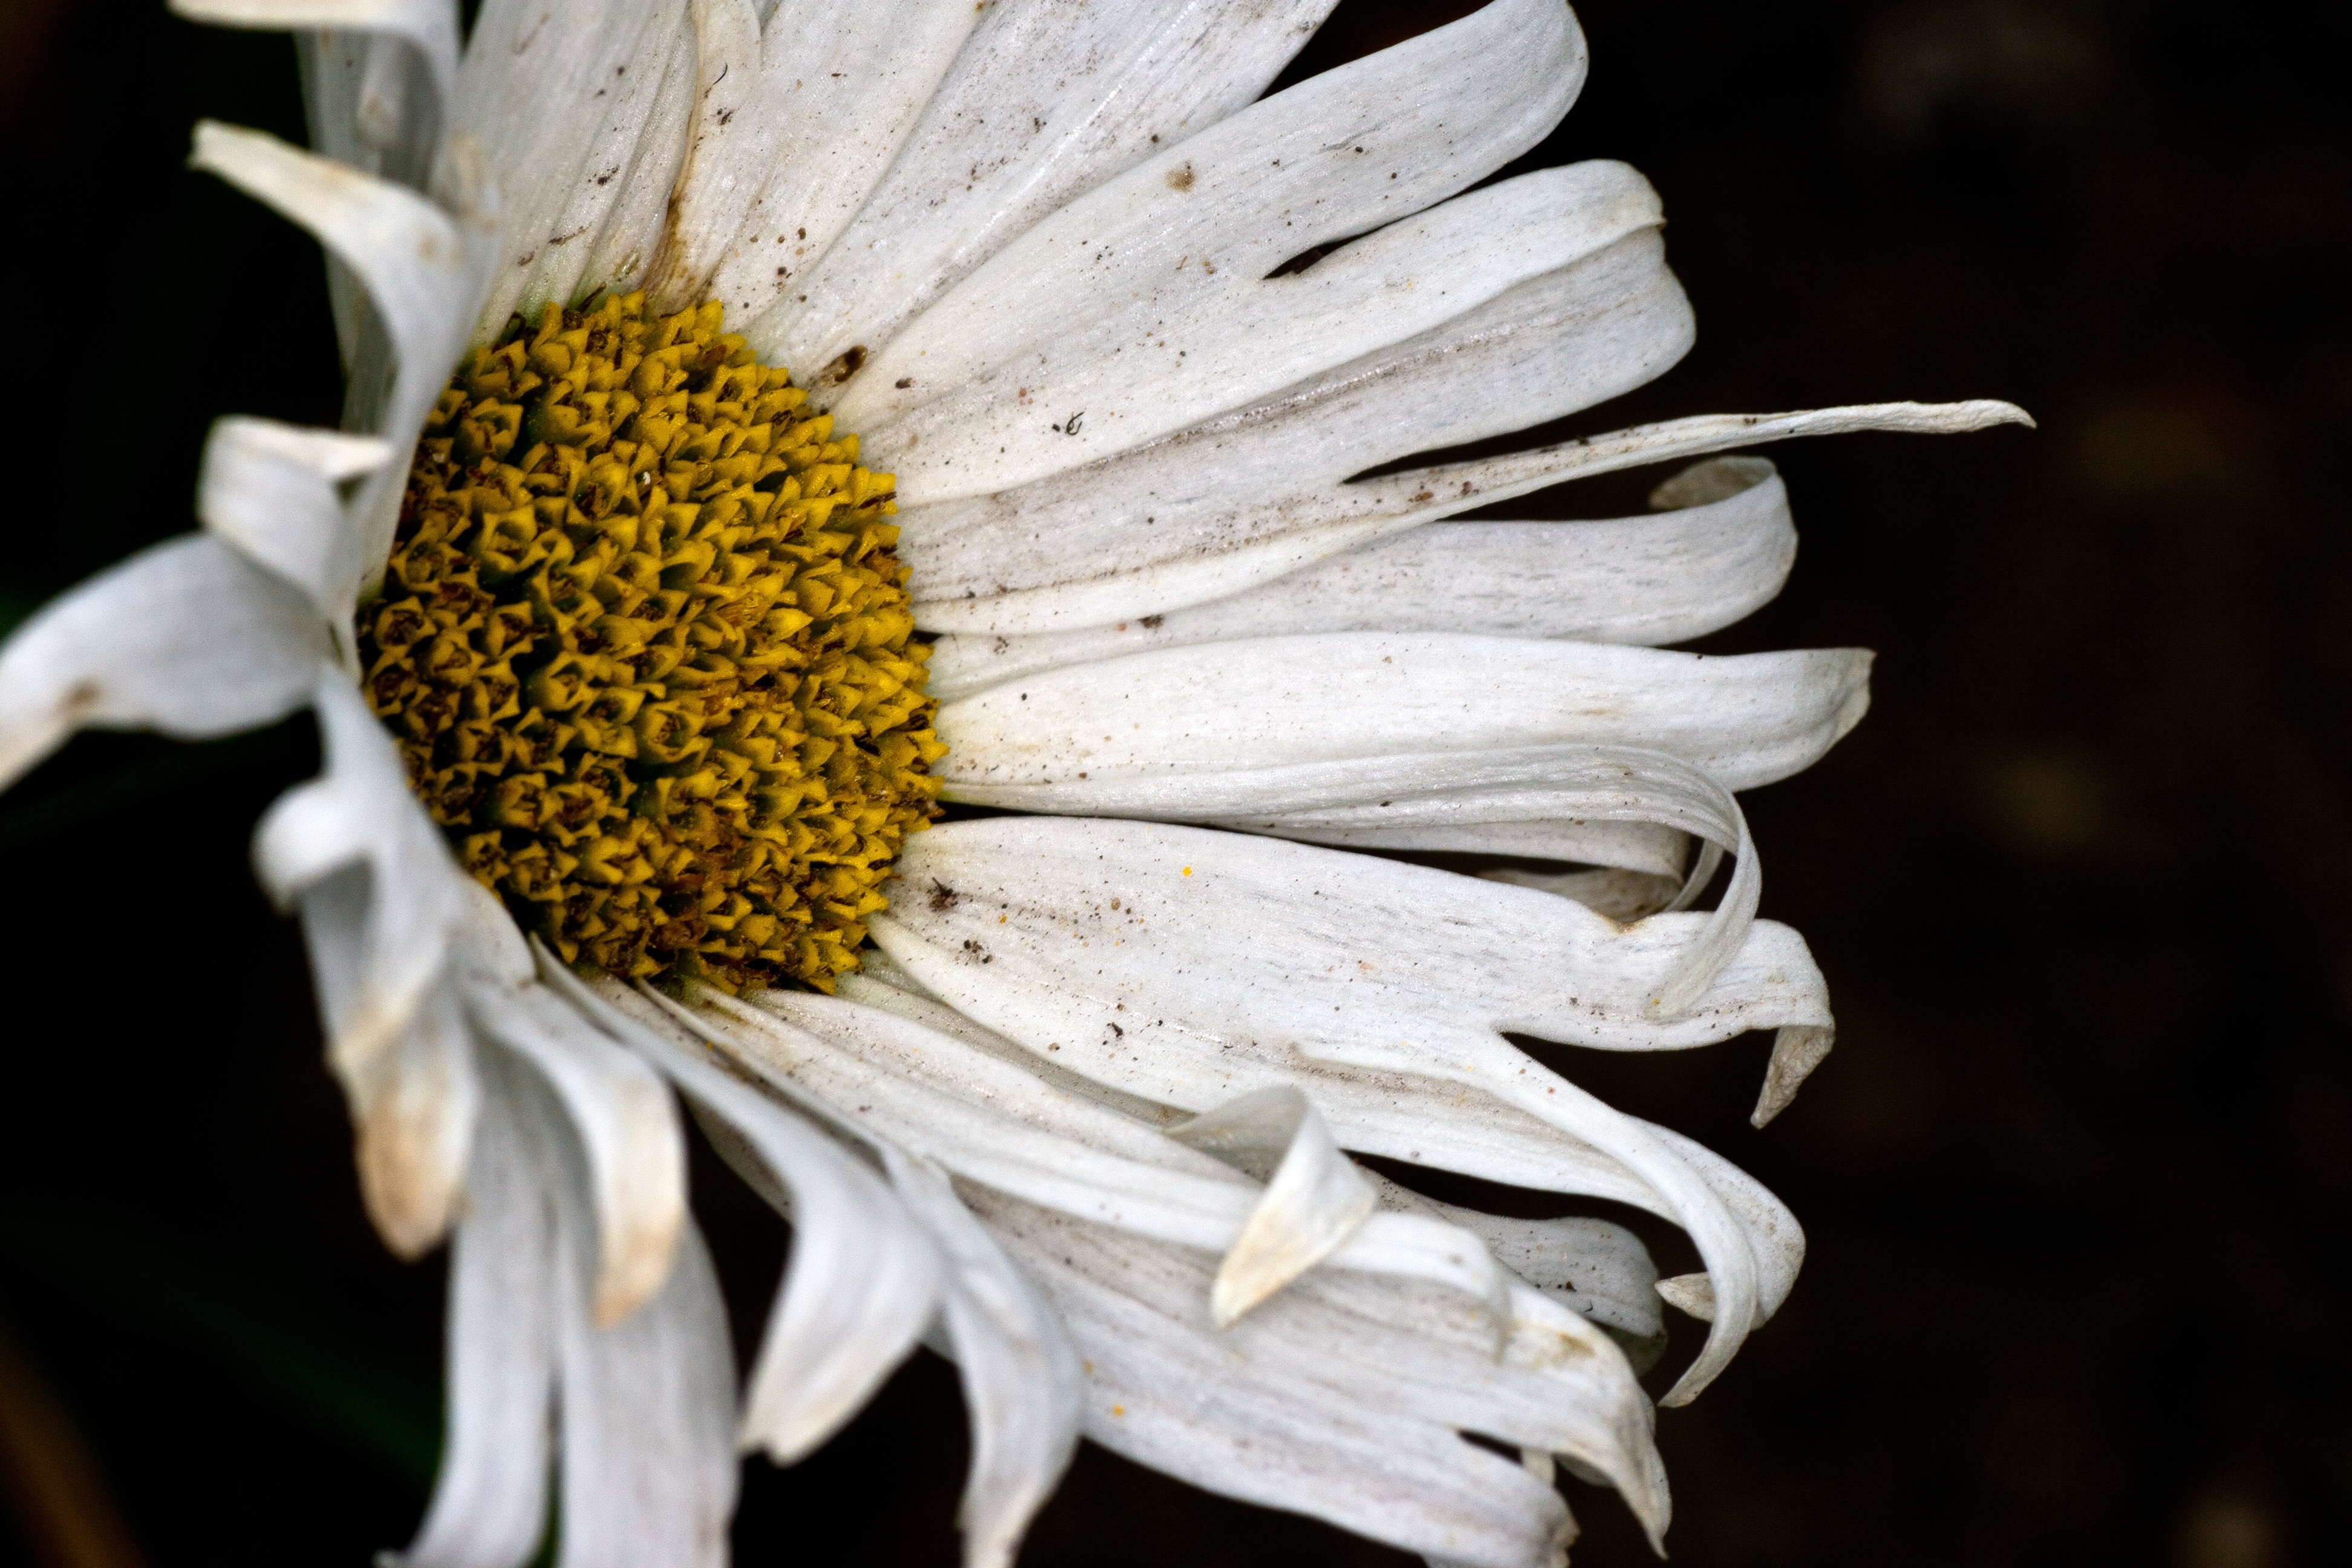
nature, blossom, plant, white, photography, leaf, flower, petal, daisy, pollen, macro, botany, flora, wildflower, close up, macro photography, flowering plant, daisy family, oxeye daisy, sunflower seed, plant stem, land plant, marga rites flower